Great Western Main Line upgrade

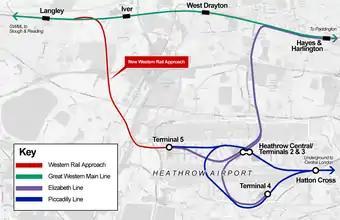
Map of the planned Western Rail Approach to Heathrow

The Western Rail Access Programme is a scheme under development by the DfT, Network Rail and local authorities near Heathrow Airport to develop a direct rail link to the airport from the west. At present passengers travelling from the west of Airport Junction need to change trains at either Hayes and Harlington or Paddington which are to the east of the junction. The proposed link will consist of a tunnel connecting a new junction between Langley and Iver stations to Terminal 5. The new link will enable direct rail services between Reading and the airport.